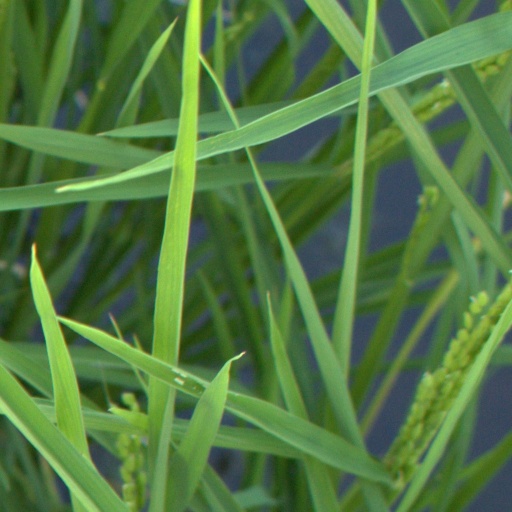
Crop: rice